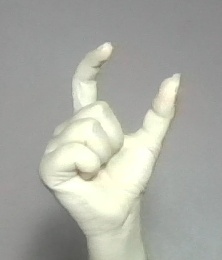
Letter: nun